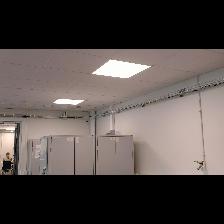
Label: NonHuman